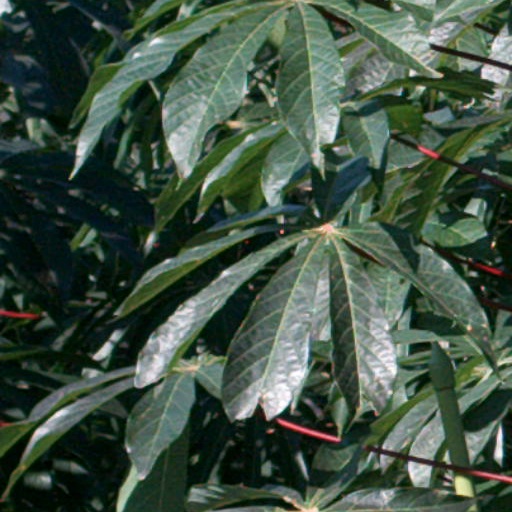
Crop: cassava